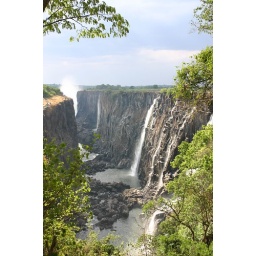
De Victoria Watervallen in Livingstone, Zambia, jammer erg weinig water in deze tijd van het jaar, 16 november 2004